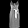
Label: Dress